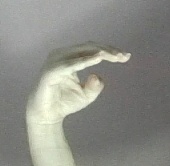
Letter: jeem